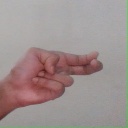
अक्षर: ह